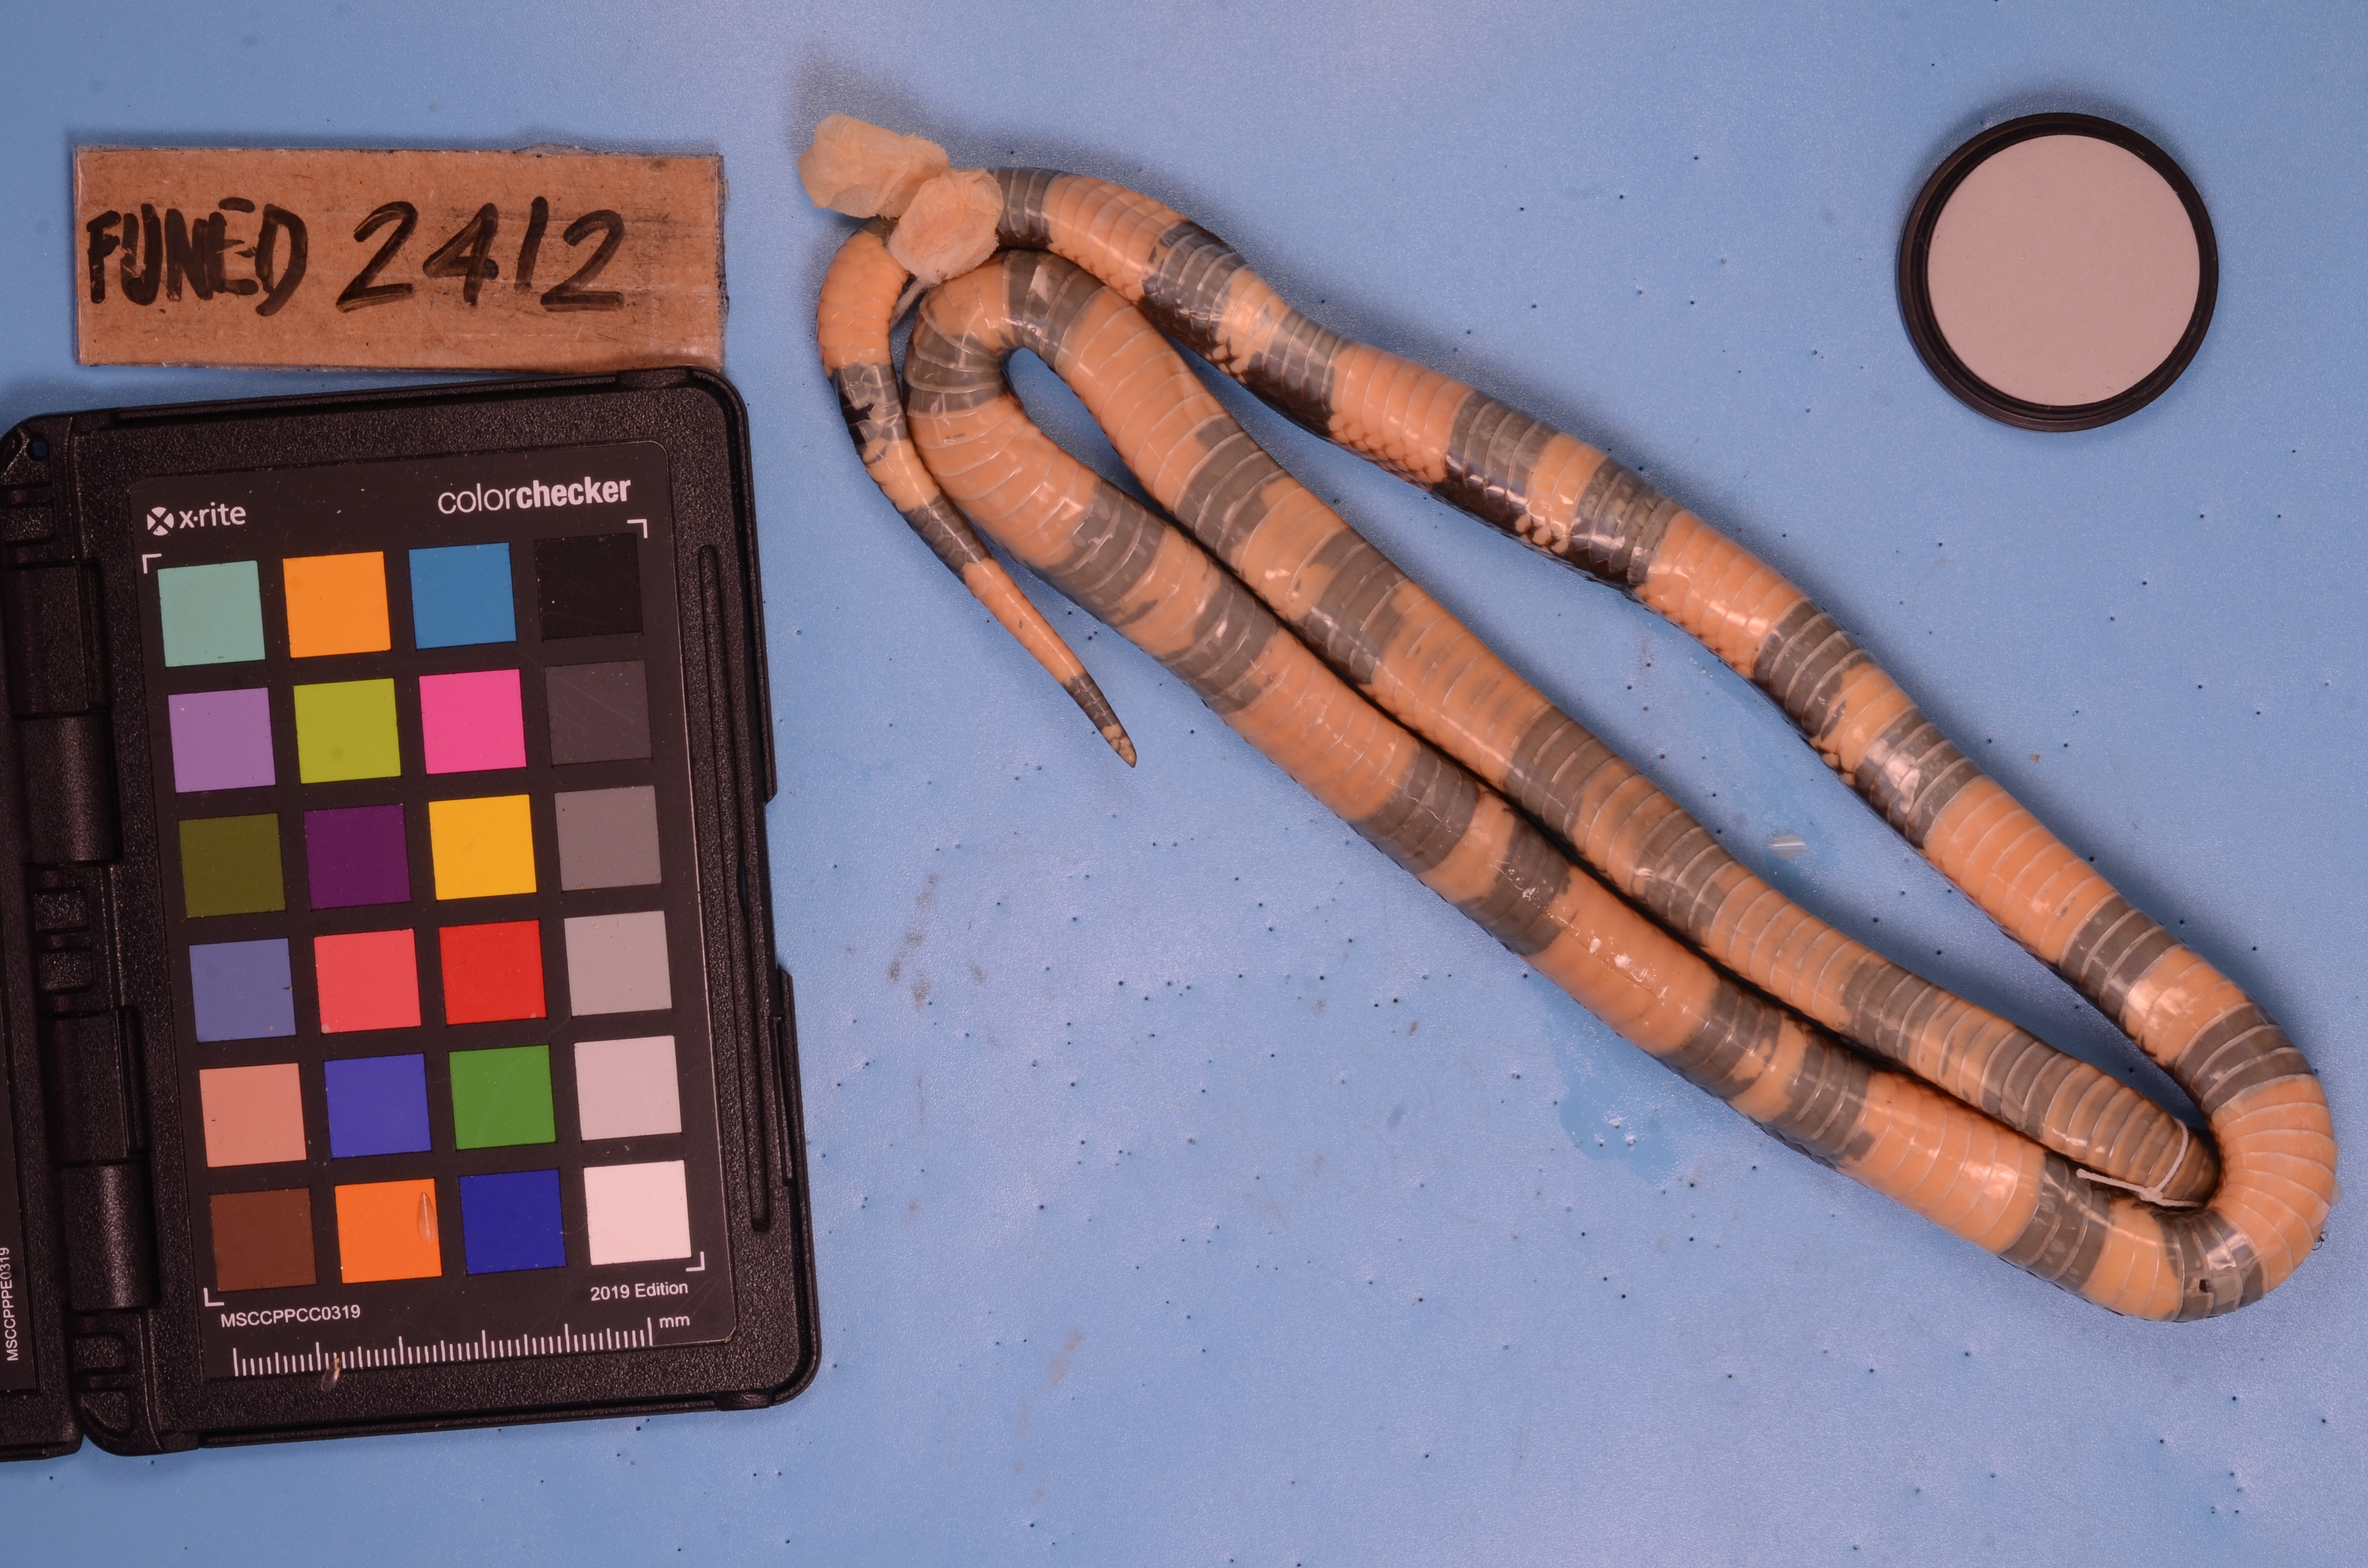
Species: Erythrolamprus aesculapii
View: ventral
Mimicry status: mimic